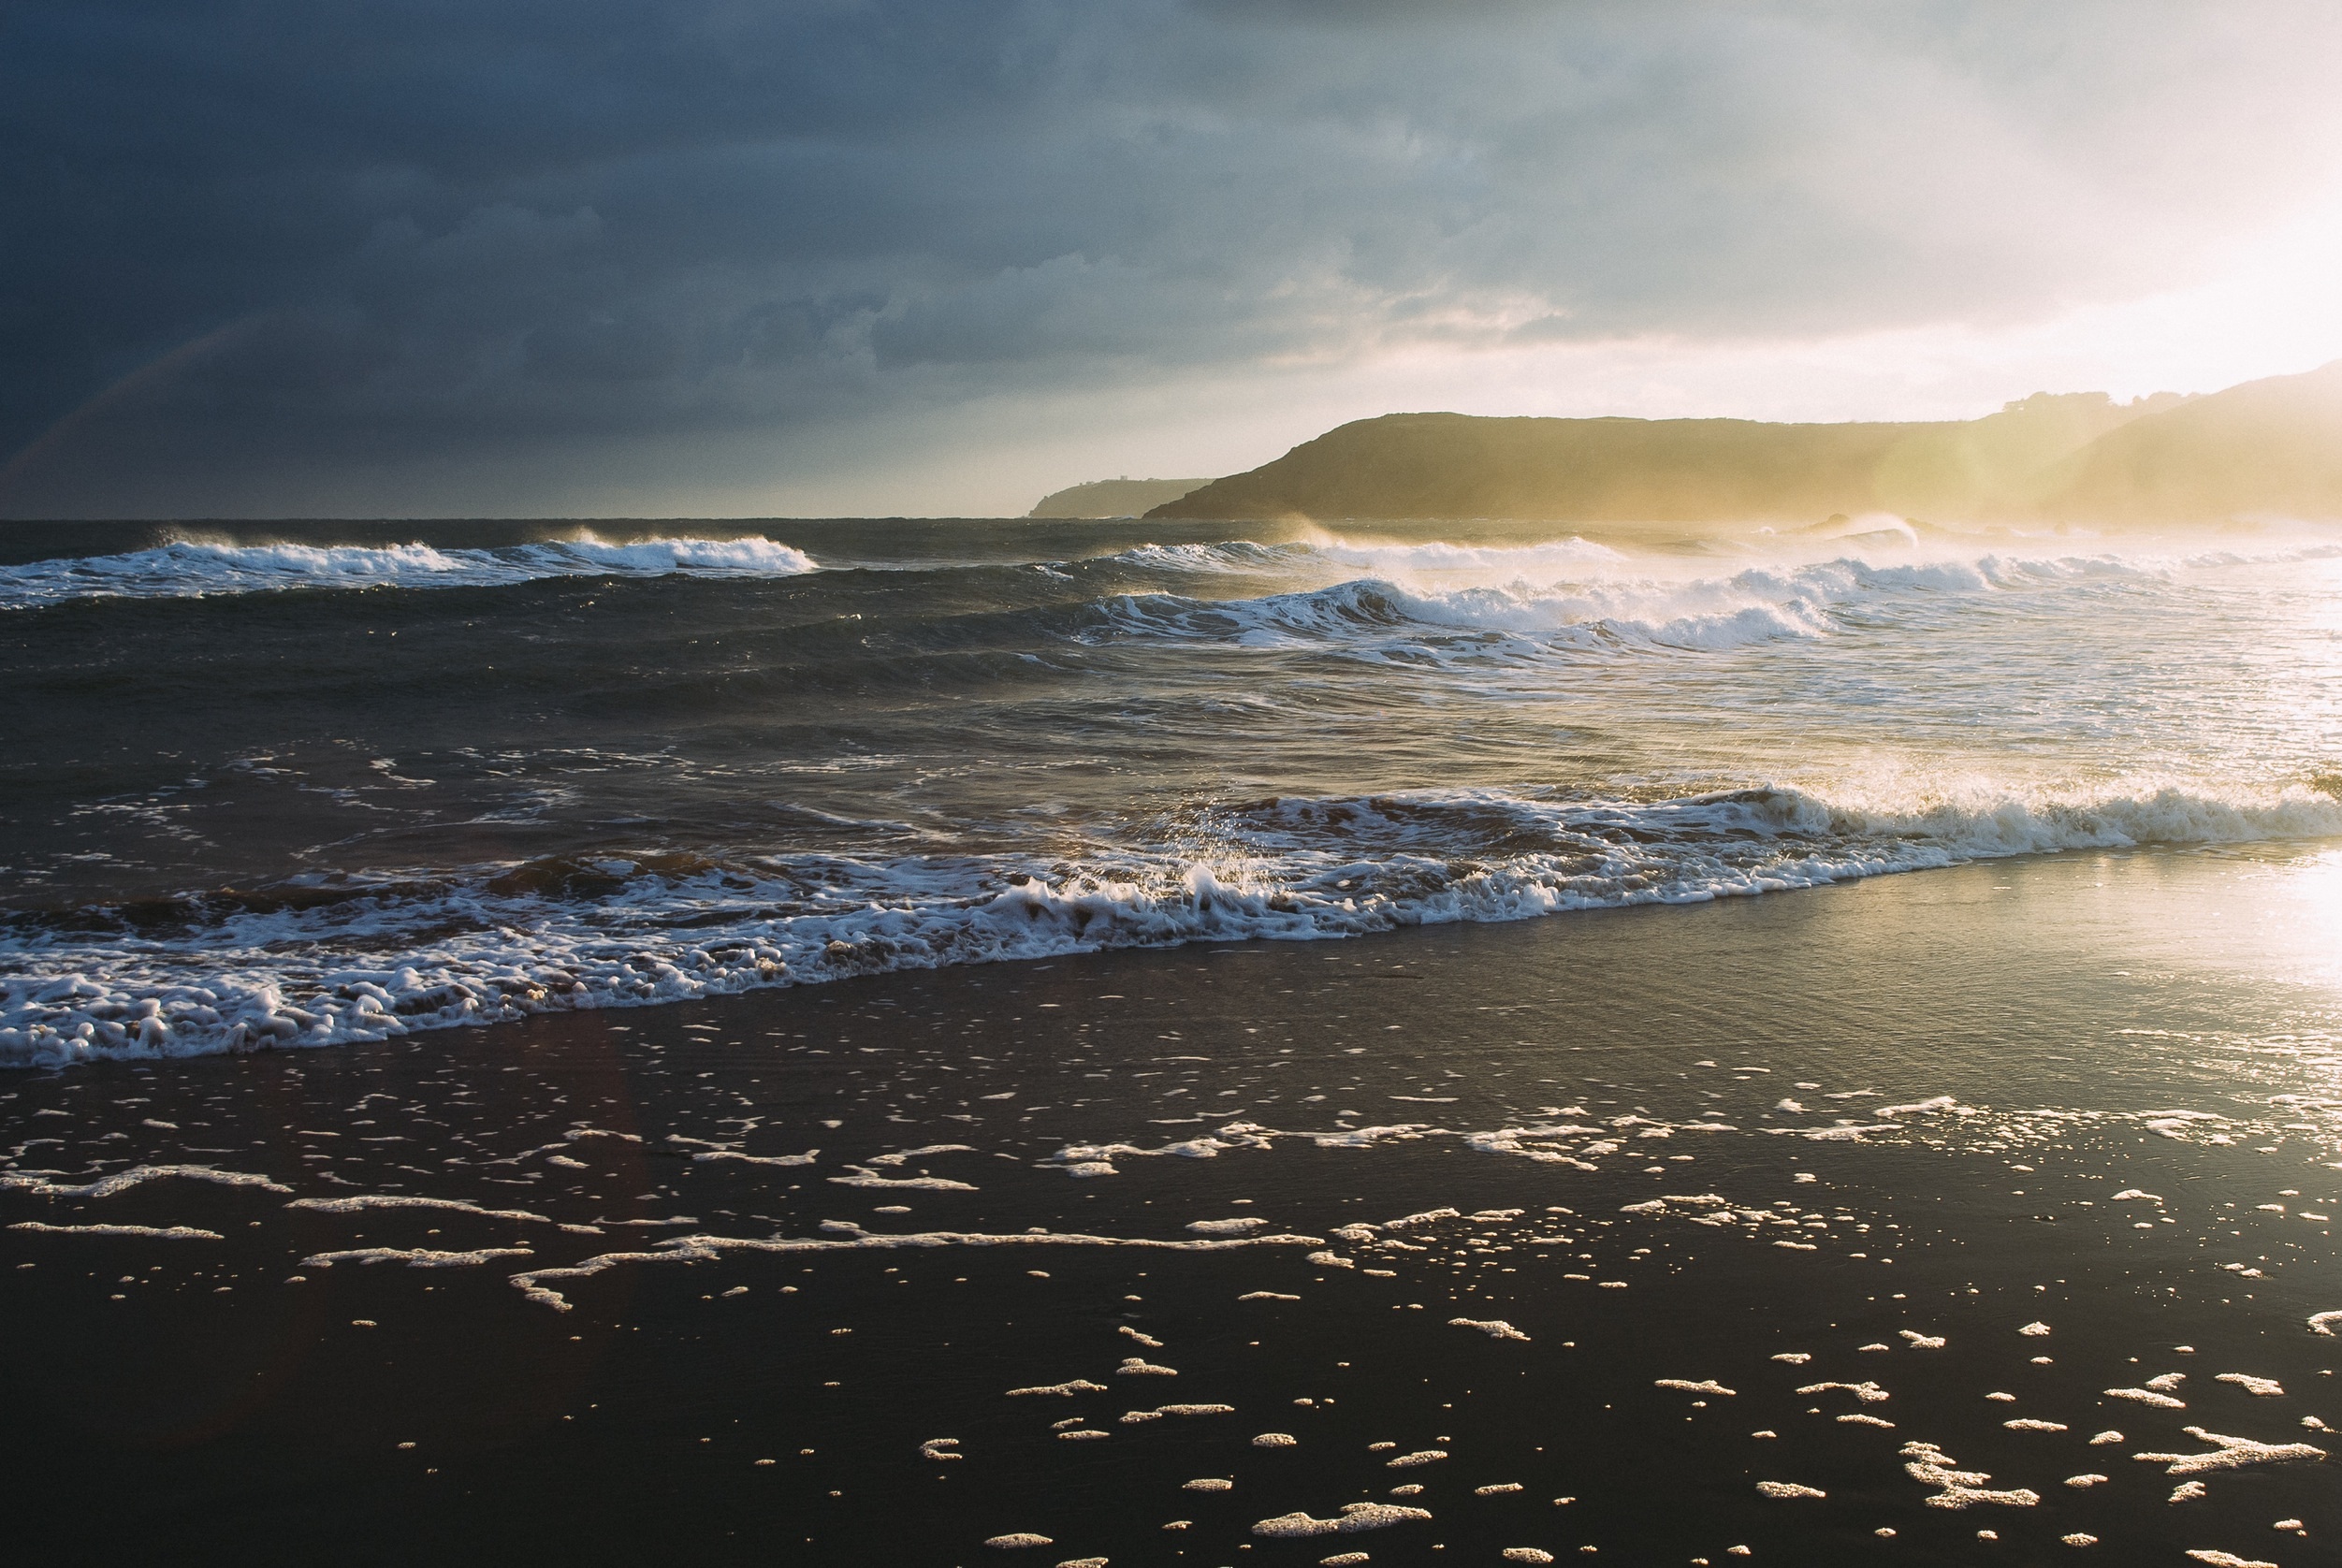
beach, sea, coast, water, nature, sand, ocean, horizon, cloud, sky, sunrise, sunset, sunlight, morning, shore, wave, dawn, seaside, dusk, evening, reflection, scenic, spray, seascape, weather, bay, body of water, sunny, waves, bright, breakwater, atmospheric phenomenon, wind wave